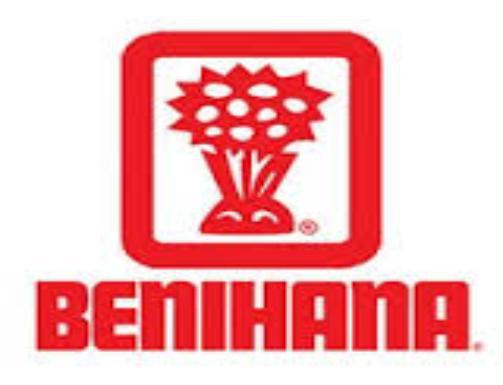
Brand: Benihana
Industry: Food